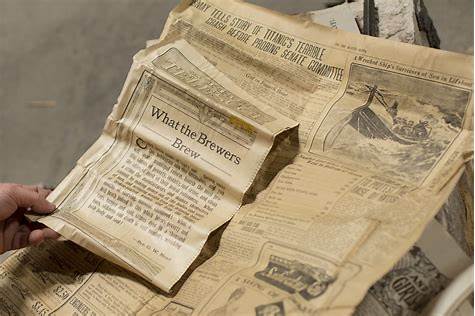
Waste category: paper